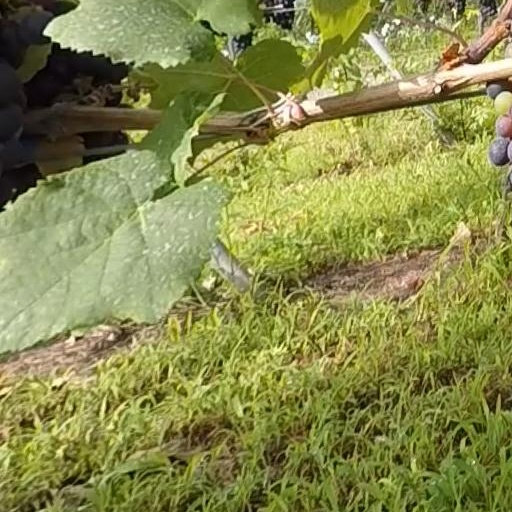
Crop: grape